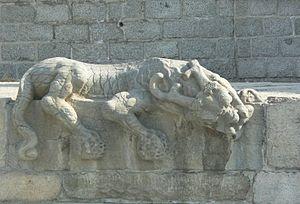
Les neuf fils du dragon ou neuf dragons sont des créatures de la mythologie chinoise. On retrouve certains d'entre eux comme protecteurs sur la majorité des édifices impériaux ou religieux dans tout le monde chinois.